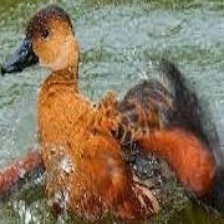
Species: SPOTTED WHISTLING DUCK
Scientific name: DENDROCYGNA GUTTATA
ImageNet parent category: drake